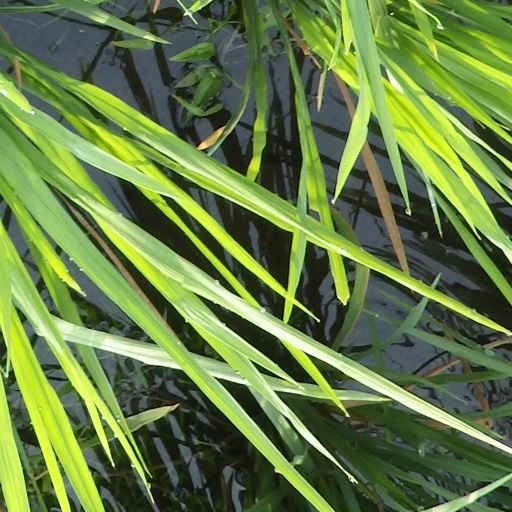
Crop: rice